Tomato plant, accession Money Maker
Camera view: tilt-top (135 deg); turntable rotation: 90 degrees
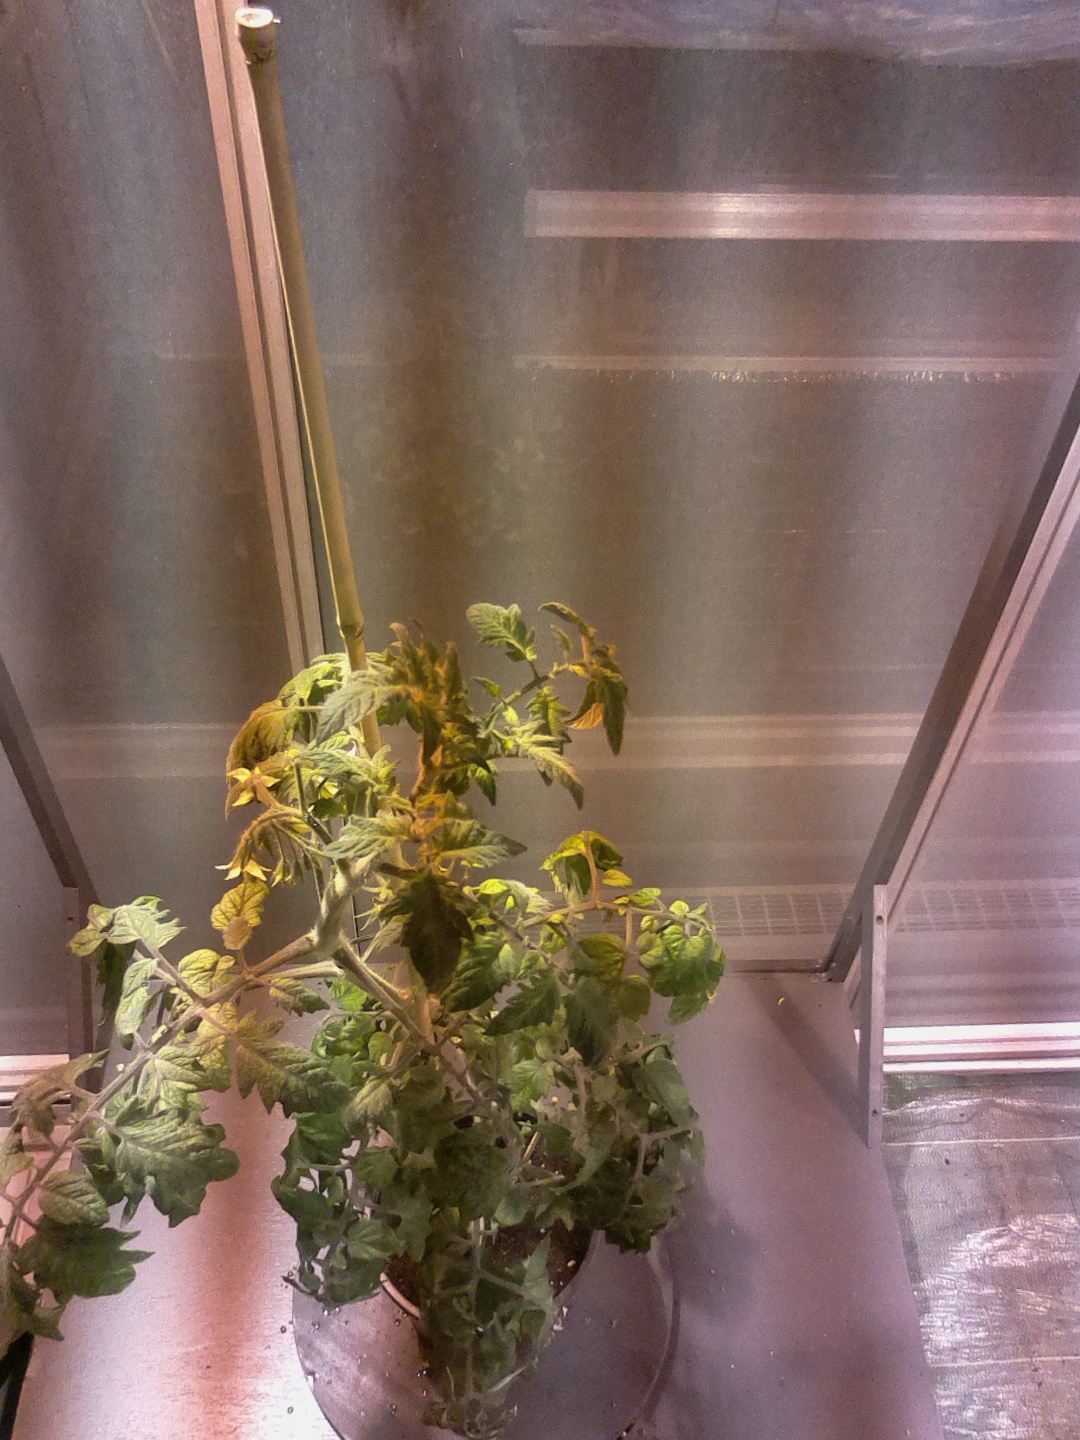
BBCH growth stage 70: Fruits at the main stem or branches visibles